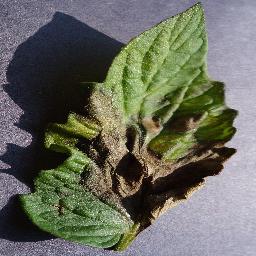
Label: Tomato___Late_blight